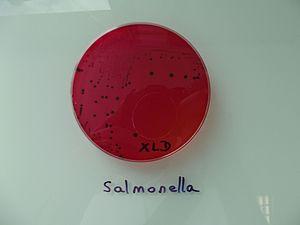
Salmonella coproculture sur XLD
Le XLD est un milieu de culture adapté à l'isolement de Salmonella et Shigella à partir des aliments ou des selles.